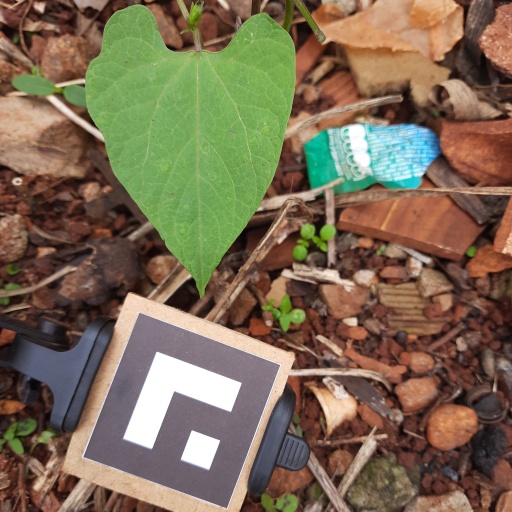
Observations: flat surface, no eating holes, under shade